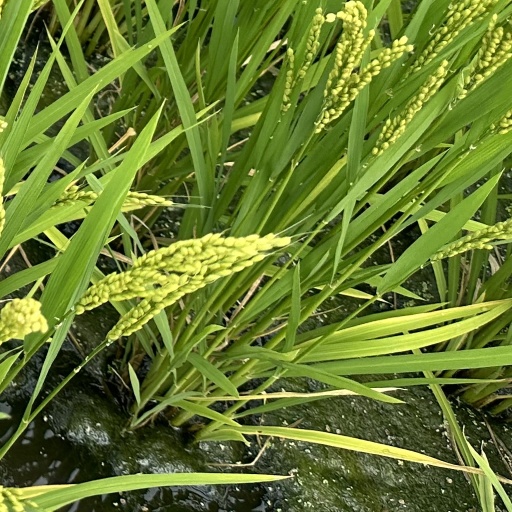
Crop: rice